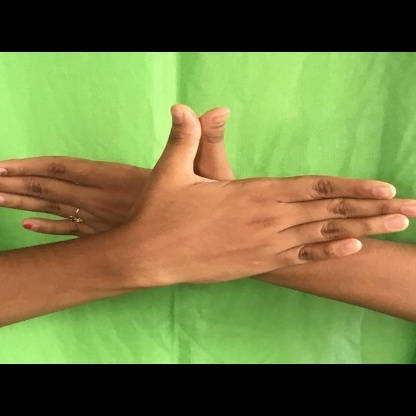
Mudra: Garuda